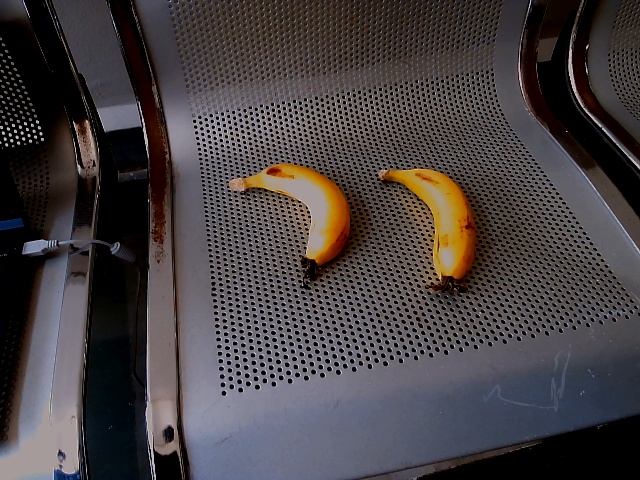
Label: Ripe_Banana